Trail pheromone

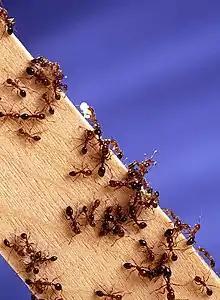
Fire ants are an example of a social insect species who depend on trail pheromones to obtain food for their colony.

The pheromone is synthesized in the same region as venom, or other primary hormonal departments within the organism. Often, trail pheromone synthesis occurs in the ventral venom gland, poison gland, Dufour's gland, sternal gland, or hindgut. When secreted, the pheromone is dropped in a blotch-like fashion from the foraging organism onto the surface leading to the food source. As the organism proceeds to the food source, the trail pheromone creates a narrow and precise pathway between the food source and the nesting location, which another organism of the same species, and often the same nest, follows precisely. Commonly, an organism, when initially laying down the trail may renew the trail a number of times to demonstrate the value of the food source while running in tandem. Once the trail is laid, other members of the species will recognize the chemical signal and follow the trail, and each individually renew the trail on the way back to the home source. While this pheromone is constantly deposited by its members, the chemicals diffuse up into the environment propagating its message. Once the food source runs out the organisms will simply skip the task of renewing the trail on the way back, thus resulting in the diffusion and weakening of the pheromone. Studies have shown that with quality of food, distance from nest, and amounts of food, the strength of the trail pheromone may vary. Often the foraging individual may synthesize the trail pheromone as a mixture of chemicals produced by different glands which allows such specificity. While members of the same species who discovered the food constantly renew this trail pathway, as the chemical is secreted into the environment as a signal for food in their umwelt, the very same chemical can often be interpreted as a territorial mark for outside species.